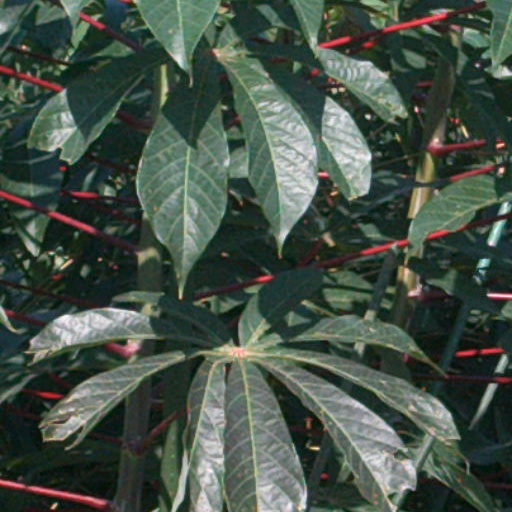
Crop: cassava